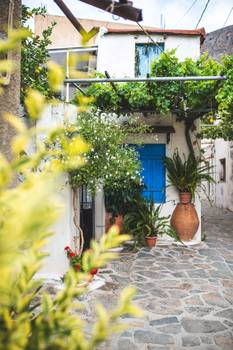
Label: No Watermark